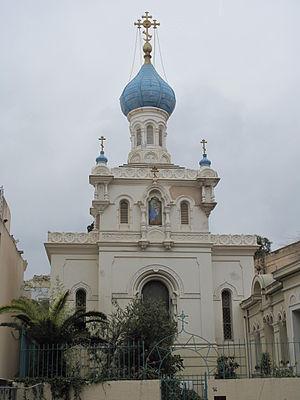
Église orthodoxe russe de Menton (Alpes-Maritimes), dédiée à Notre-Dame, joie des Affligés (ou Notre-Dame de Consolation) et à Saint-Nicolas le Thaumaturge
Les chrétiens orientaux forment des minorités religieuses et culturelles en France, pays historiquement à majorité catholique de rite latin.
L’église russe-orthodoxe de Menton, dans les Alpes-Maritimes est située 14, rue Paul-Morillot.